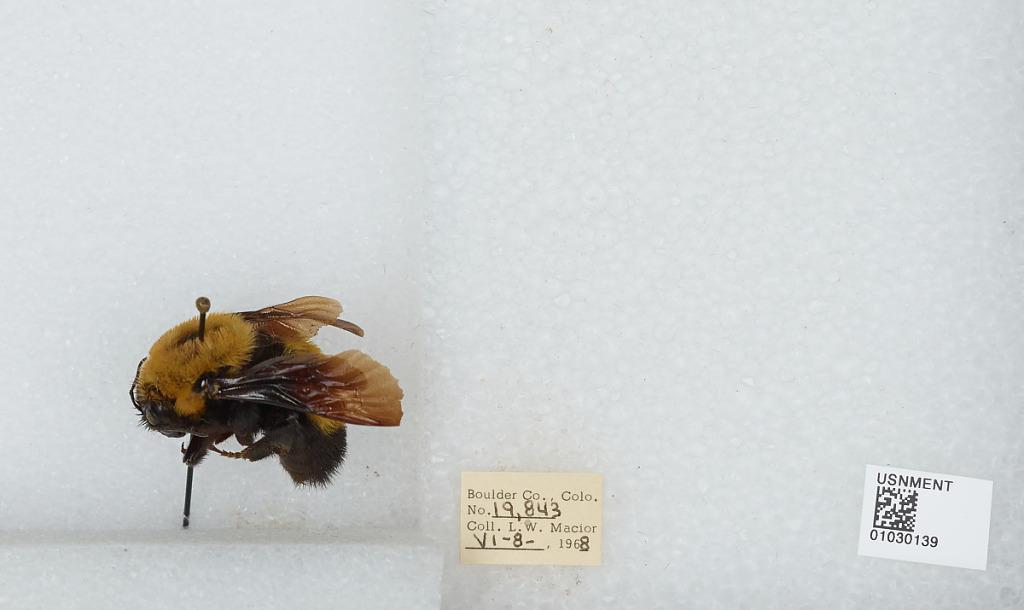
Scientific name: Bombus (Separatobombus) morrisoni Cresson
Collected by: L. Macior
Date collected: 1968-6-8
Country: United States
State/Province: Colorado
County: Boulder
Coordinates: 40.09, -105.36